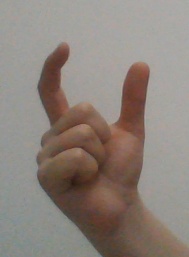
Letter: nun